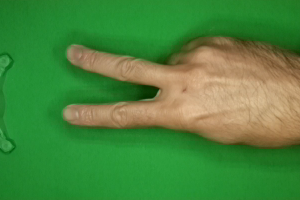
Label: scissors